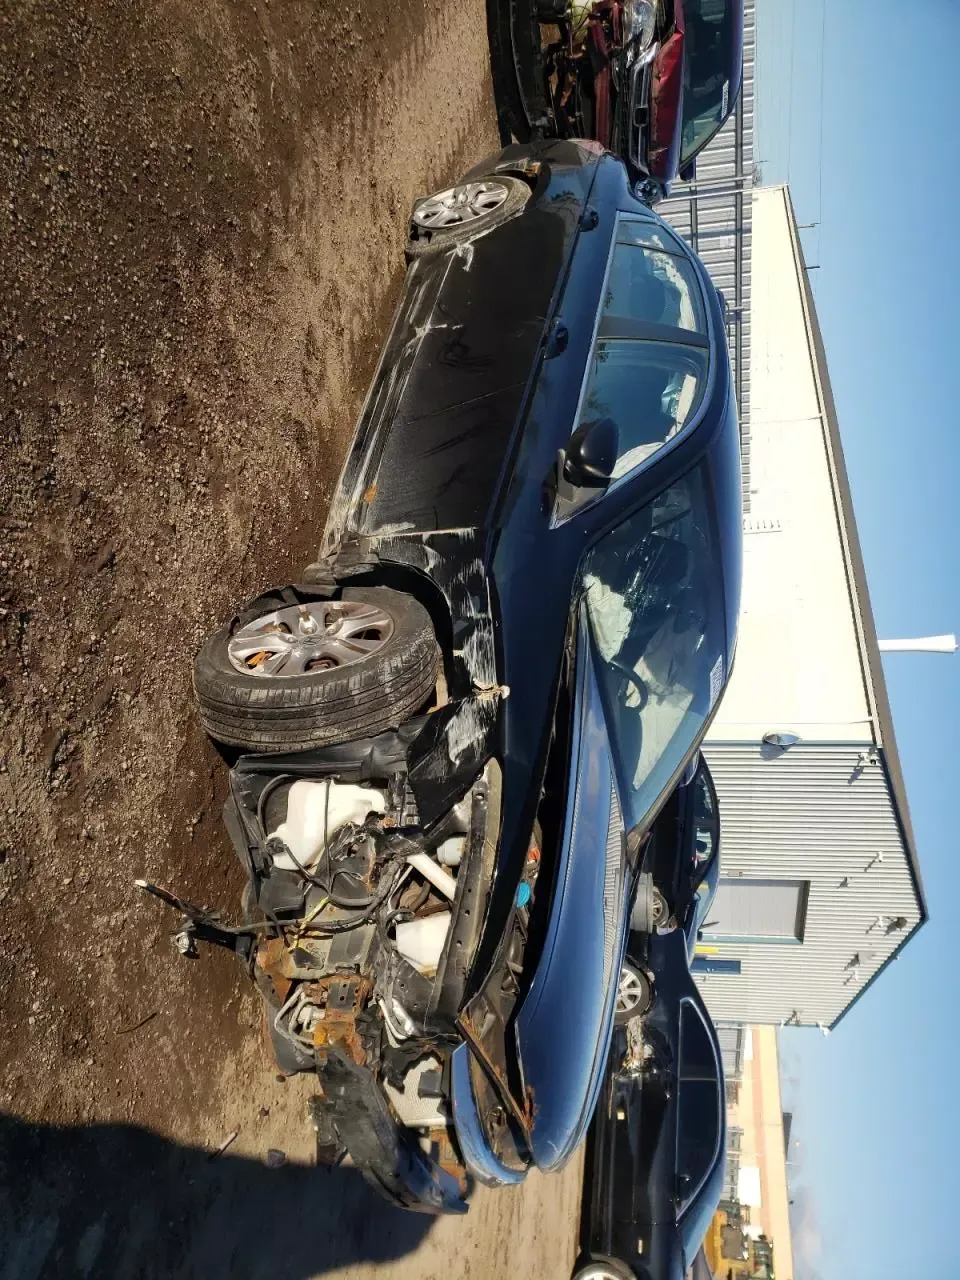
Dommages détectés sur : pare-choc avant, feu avant droit, aile avant droite, porte avant droite, porte arrière droite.
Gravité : majeur